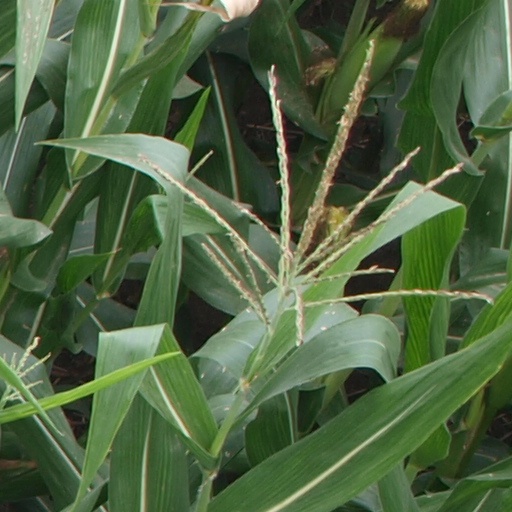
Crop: maize; corn